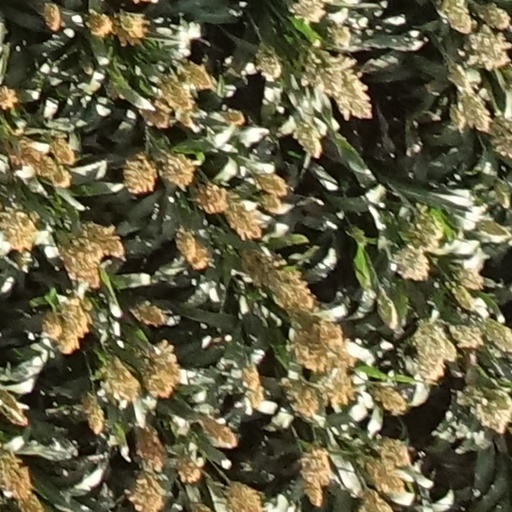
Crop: sorghum